Data compression

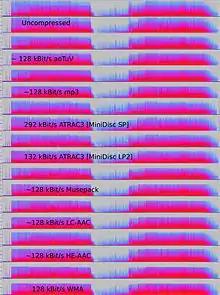
Comparison of spectrograms of audio in an uncompressed format and several lossy formats. The lossy spectrograms show bandlimiting of higher frequencies, a common technique associated with lossy audio compression.

Lossy audio compression is used in a wide range of applications. In addition to standalone audio-only applications of file playback in MP3 players or computers, digitally compressed audio streams are used in most video DVDs, digital television, streaming media on the Internet, satellite and cable radio, and increasingly in terrestrial radio broadcasts. Lossy compression typically achieves far greater compression than lossless compression, by discarding less-critical data based on psychoacoustic optimizations.